Get Him to the Greek

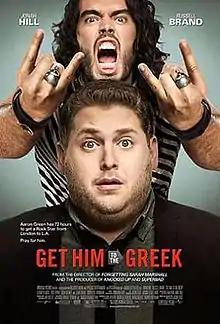
Theatrical release poster

Get Him to the Greek is a 2010 American comedy film written, produced, and directed by Nicholas Stoller that serves as a spin-off sequel to "Forgetting Sarah Marshall" (2008), and reunites director Stoller with stars Russell Brand and Jonah Hill and producer Judd Apatow. Brand reprises his role as character Aldous Snow while Hill plays an entirely new character, Aaron Green, and Elisabeth Moss, Rose Byrne, Sean Combs, and Colm Meaney also star. The film was released on June 4, 2010, received generally positive reviews from critics, and grossed $95 million against its $40 million budget.